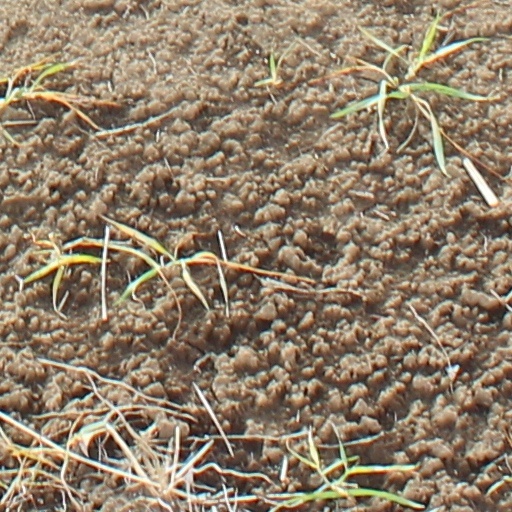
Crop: wheat